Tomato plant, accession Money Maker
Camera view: vertical (180 deg); turntable rotation: 0 degrees
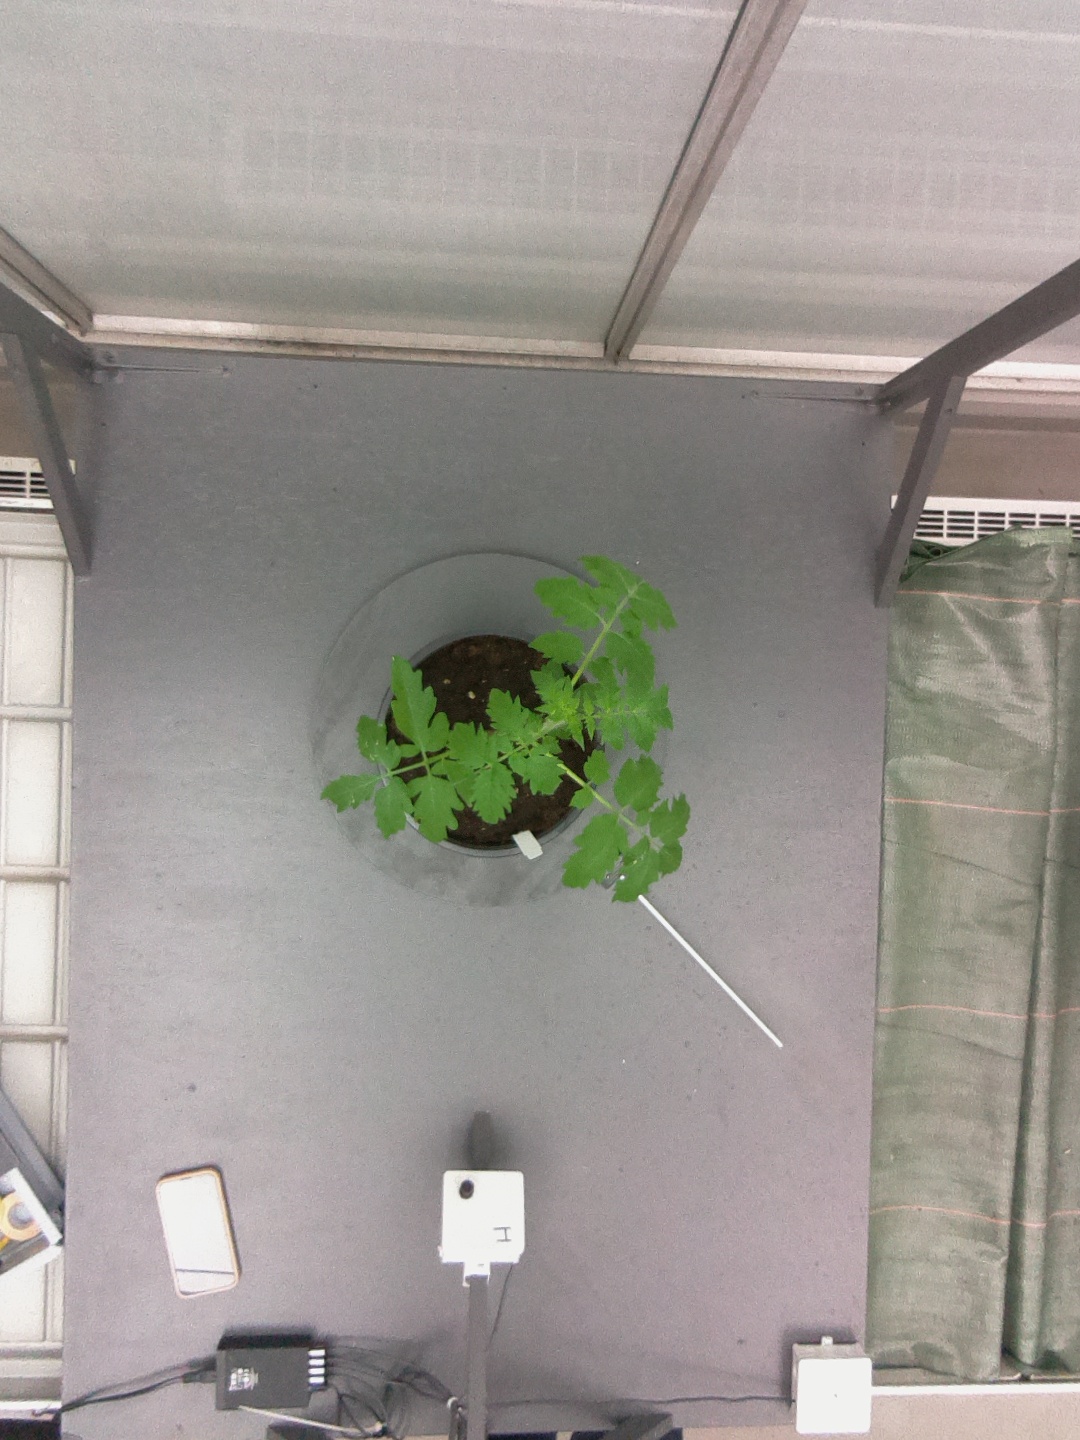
BBCH growth stage 13: 6 of true leaves visible